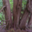
Label: forest